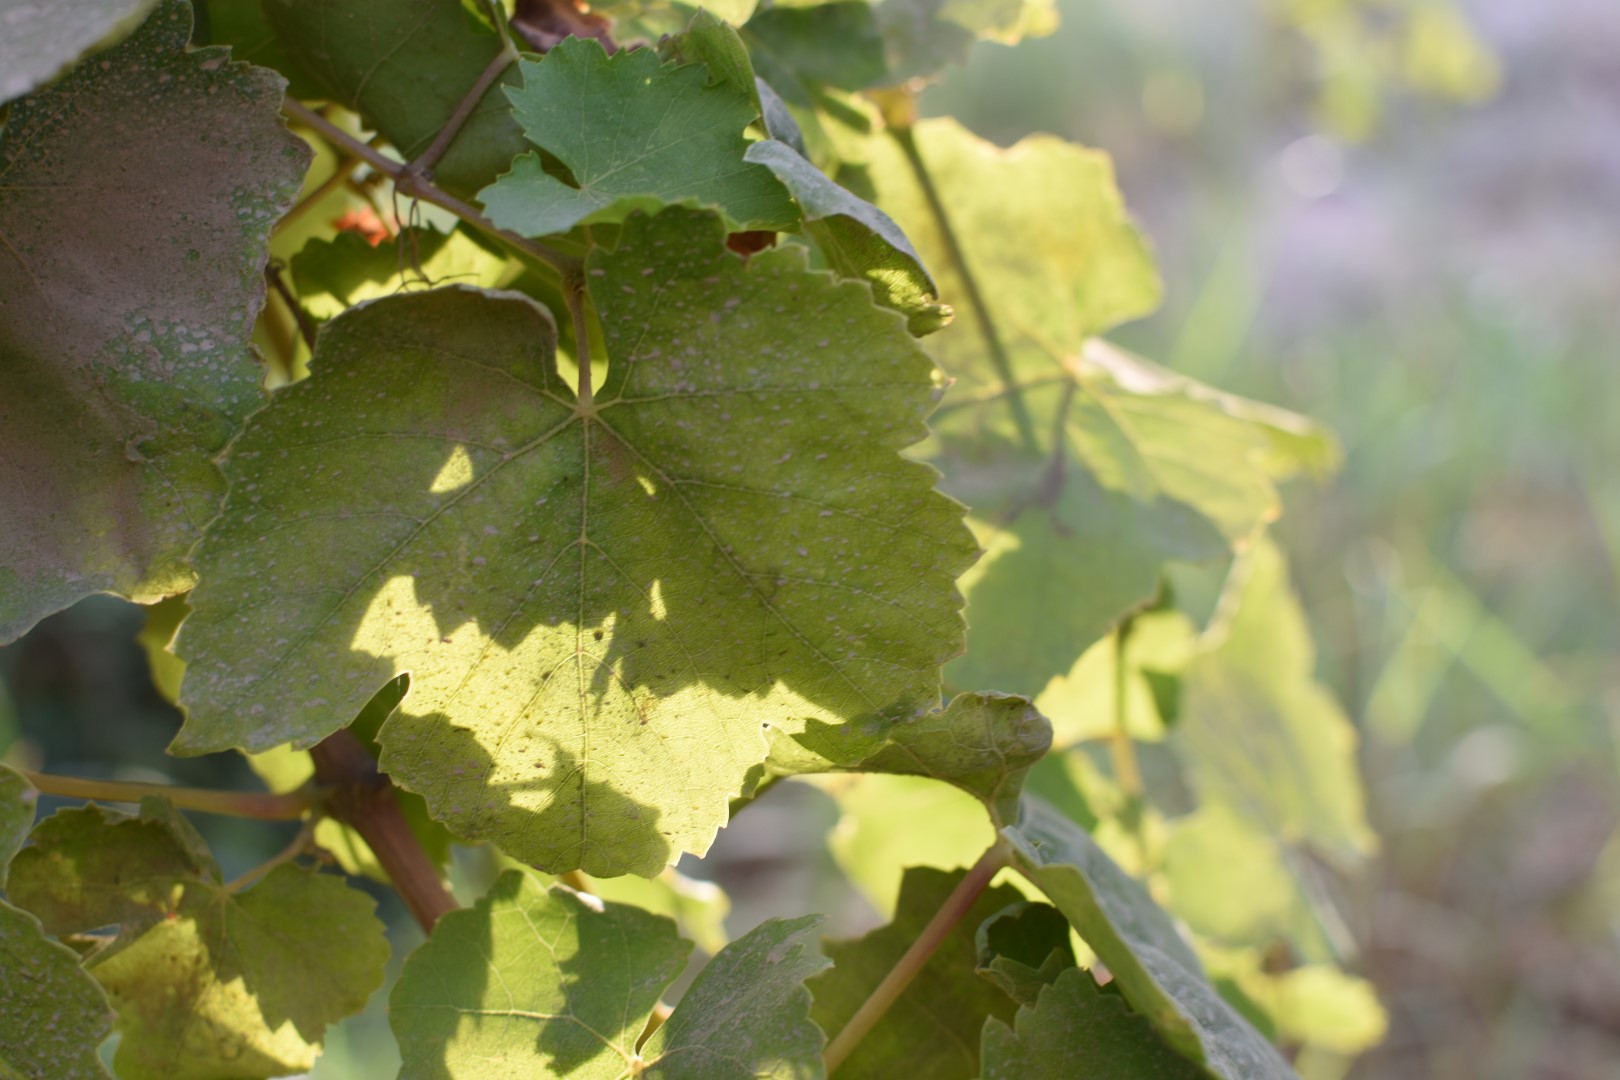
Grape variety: Thompson Seedless